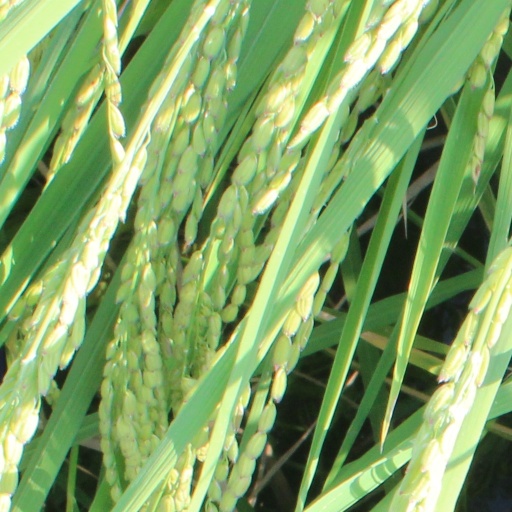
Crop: rice